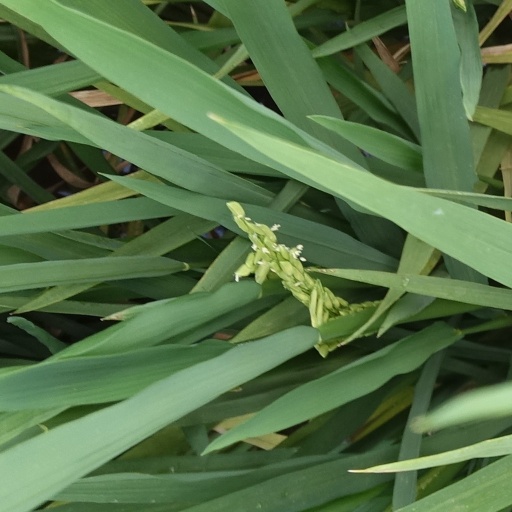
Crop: rice